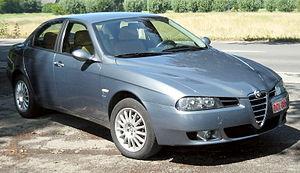
L'Alfa Romeo 156 est une automobile produite par le constructeur Alfa Romeo de 1997 à 2007. Élue voiture de l'année 1998, elle symbolise à cette époque le renouveau de la marque, après quelques années de morosité. Elle a été dessinée par le designer italien Walter da Silva, qui travaille aujourd'hui chez Audi après être passé par Seat.